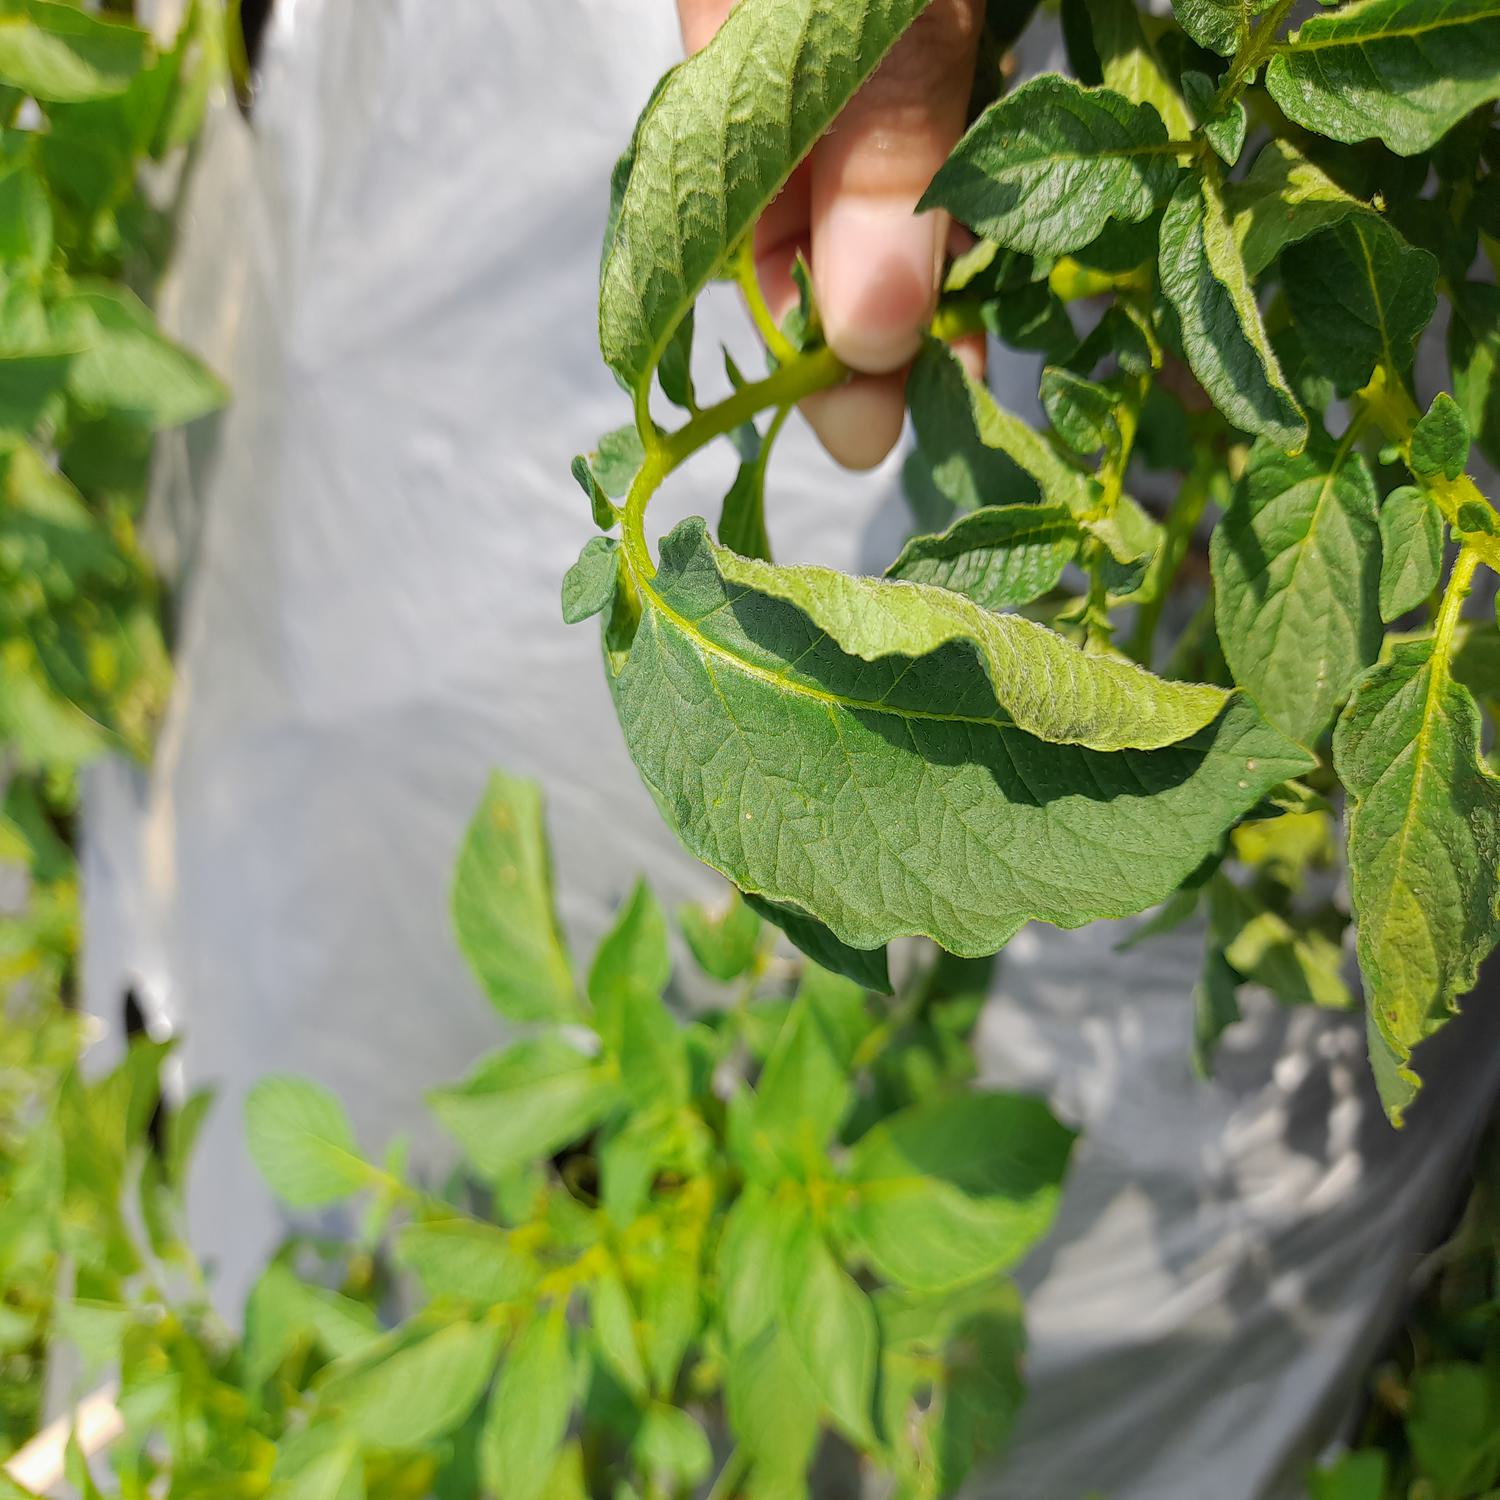
Etiqueta: Pudricion_Parda